Elefánthy family

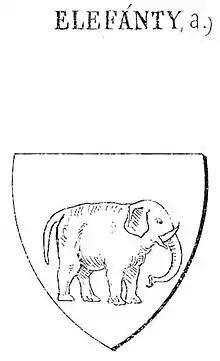
Elefánthy de Elephanth early coat of arms, 14th century

The House of Elefánthy (also spelled "Elefánty" or "Elefánti") were one of the oldest noble families in the Kingdom of Hungary. At their peak during the Middle Ages the family rose to an influential and wealthy position.